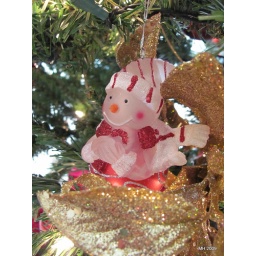
Little ornament ,have one in red and green .